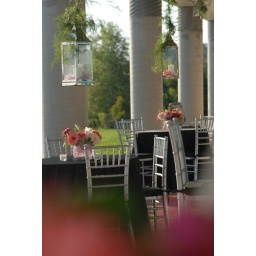
Lanterns, candles and flowers all in silver and pink created the seating space.